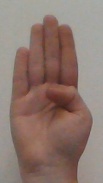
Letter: kaaf